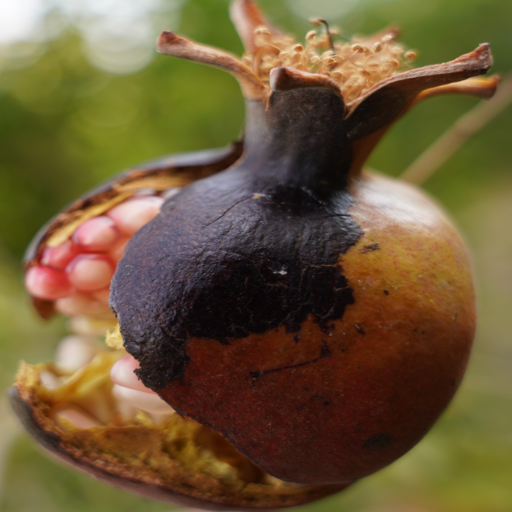
Label: Colletotrichum spp